Cartoon Crossroads Columbus

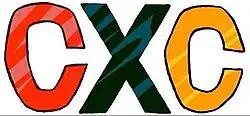

Cartoon Crossroads Columbus (CXC) is an annual, free, four-day celebration of cartooning and graphic novels held in Columbus, Ohio. Venues for the festival include Ohio State University's Billy Ireland Cartoon Library & Museum, Hale Hall, and the Wexner Center for the Arts; and downtown Columbus' Columbus Metropolitan Library, the Columbus Museum of Art, and the Columbus College of Art and Design.